Ohio State Route 296

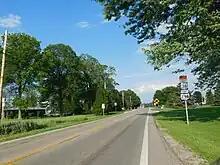
SR 296 in Salem Township from US 68

SR 296 begins at an unsignalized T-intersection with SR 29 in southern Salem Township in central Champaign County. The route initially travels northeast but curves south-southeast soon after it begins. The route crosses a railroad at-grade and then reaches US 68 at a four-way intersection. After the US 68 junction, the road continues further east before reaching a skewed T-intersection at Ludlow Road. Here, SR 296 turns left onto Ludlow Road while the short SR 814 begins to the right. SR 296 remains on Ludlow Road for a short time; it almost immediately turns right onto Urbana Woodstock Pike; soon after this intersection, it makes one last turn left to the north. Before this point, the road stayed on level ground but here, the road begins to ascend small hills. Traveling in a northeasterly direction through Wayne Township, SR 296 reaches its eastern terminus at SR 245 in the community of Middletown.